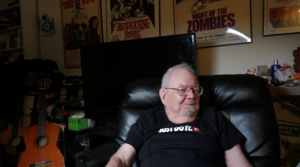
Joel Melvin Reed est un réalisateur américain né le 29 décembre 1933 à New York et mort dans la même ville le 13 avril 2020.